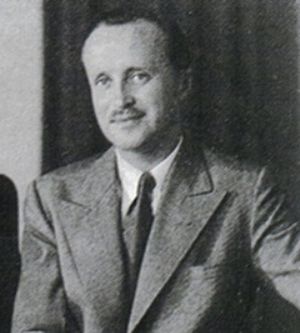
Duarte 2. Nuno, hertug af Braganza
Duarte 2. Nuno, hertug af Braganza var portugisisk tronprætendent mellem 1932 og 1976.